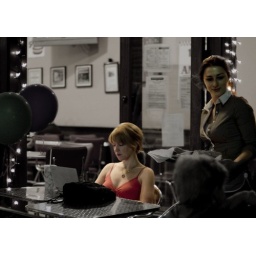
The girl in red